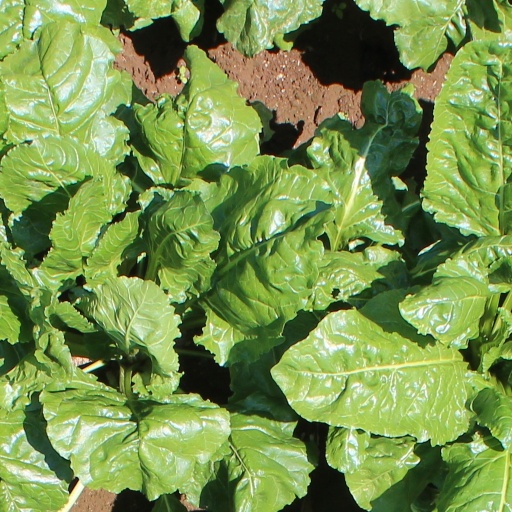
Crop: sugar beet